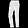
Label: Trouser